Tirunilakanta Nayanar

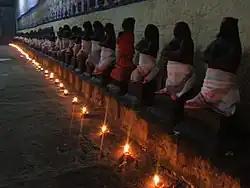
The images of the Nayanars are found in many Shiva temples in Tamil Nadu.

One of the most prominent Nayanars, Sundarar (8th century) venerates Tirunilakanta Nayanar in the "Tiruthonda Thogai", a hymn to Nayanar saints, calling him "the blessed potter" and the first Nayanar mentioned in the hymn and the only one whose caste affiliation is stated. While describing the Nayanars, Nambiyandar Nambi (11th century) says that Tirunilakanta Nayanar observed sexual abstinence with his wife and as an aged man, regained his youth with his wife by "God's grace". A maxim by Sivadevayya, also known as Visweswara Siva Desika, the guru and minister of the Kakatiya king Kakati Ganapati Deva (1199-1260), part of his lost Telugu "sataka" (a poem with more than hundred lines) "Siva-devadhimani Satakamu" says that one must be like Siriyala in childhood, Sundarar in youth and Gundaya (Tirunilakanta Nayanar) in old age; if one has no faith in Shiva then "his birth is burden and life is futile". Gopalakrishna Bharati (1810–1896) wrote a short opera named "Tirunilakantha Nayanar Charitram" on his life.